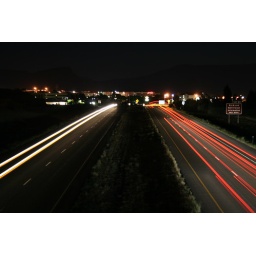
long exposure of the highway on the bridge over 12th street.